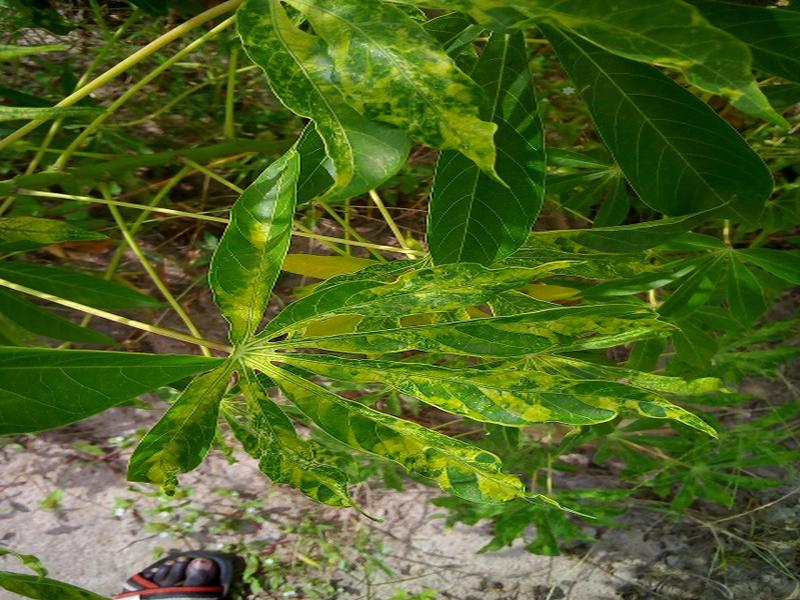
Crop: cassava
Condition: mosaic_disease